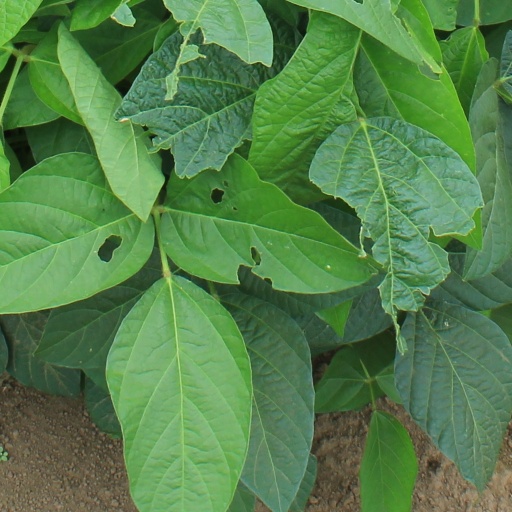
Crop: soybean